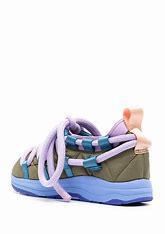
Brand: Suicoke
Model: 100